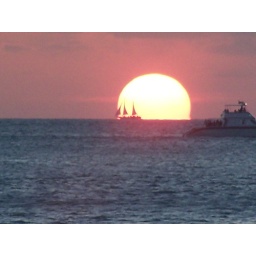
Shot with sail boat in foreground.